1933 in music

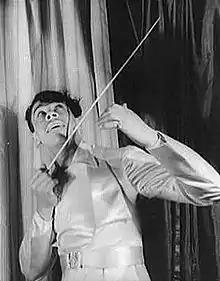
Swing band leader Cab Calloway in 1933

There were many talented writers, producers and performers in the music industry during 1933, but record sales were very low, although higher than 1932, and work was hard to find. Most of the records released came from Radio Corporation of America (Victor) and American Record Corporation (ARC), through its premium (Brunswick label, and its discounted "dime store" labels (Perfect, Vocalion, Oriole, Banner, Melotone, Romeo, and Conqueror), with a trickle from Columbia (that would completely disappear by mid-1934). Four of the top five records paired one of the label's top vocalists (Fred Astaire, Bing Crosby and Al Bowlly) with a headline band (Reisman (Victor), Lombardo (Brunswick) and Ray Noble (Victor). Victor also featured Howard Arlen, composer of "Stormy Weather" as vocalist with house band Reisman. This tactic was extremely successful in stimulating sales in the depressed economic conditions.